Mayo Clinic Health System

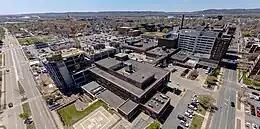
Franciscan Skemp Medical Center Mayo La Crosse

Mayo Clinic Health System consists of hospitals, clinics, and other health care facilities in local communities in Southern Minnesota, Western Wisconsin, and Northeastern Iowa. The organization is divided into four operational regions: Northwest Wisconsin, Southwest Wisconsin, Southeast Minnesota, and Southwest Minnesota. Medical providers and patients have access to specialized care and expertise available at Mayo Clinic in Rochester. As of December 2021, Mayo Clinic Health System facilities served 600,000 patients across its operating regions.